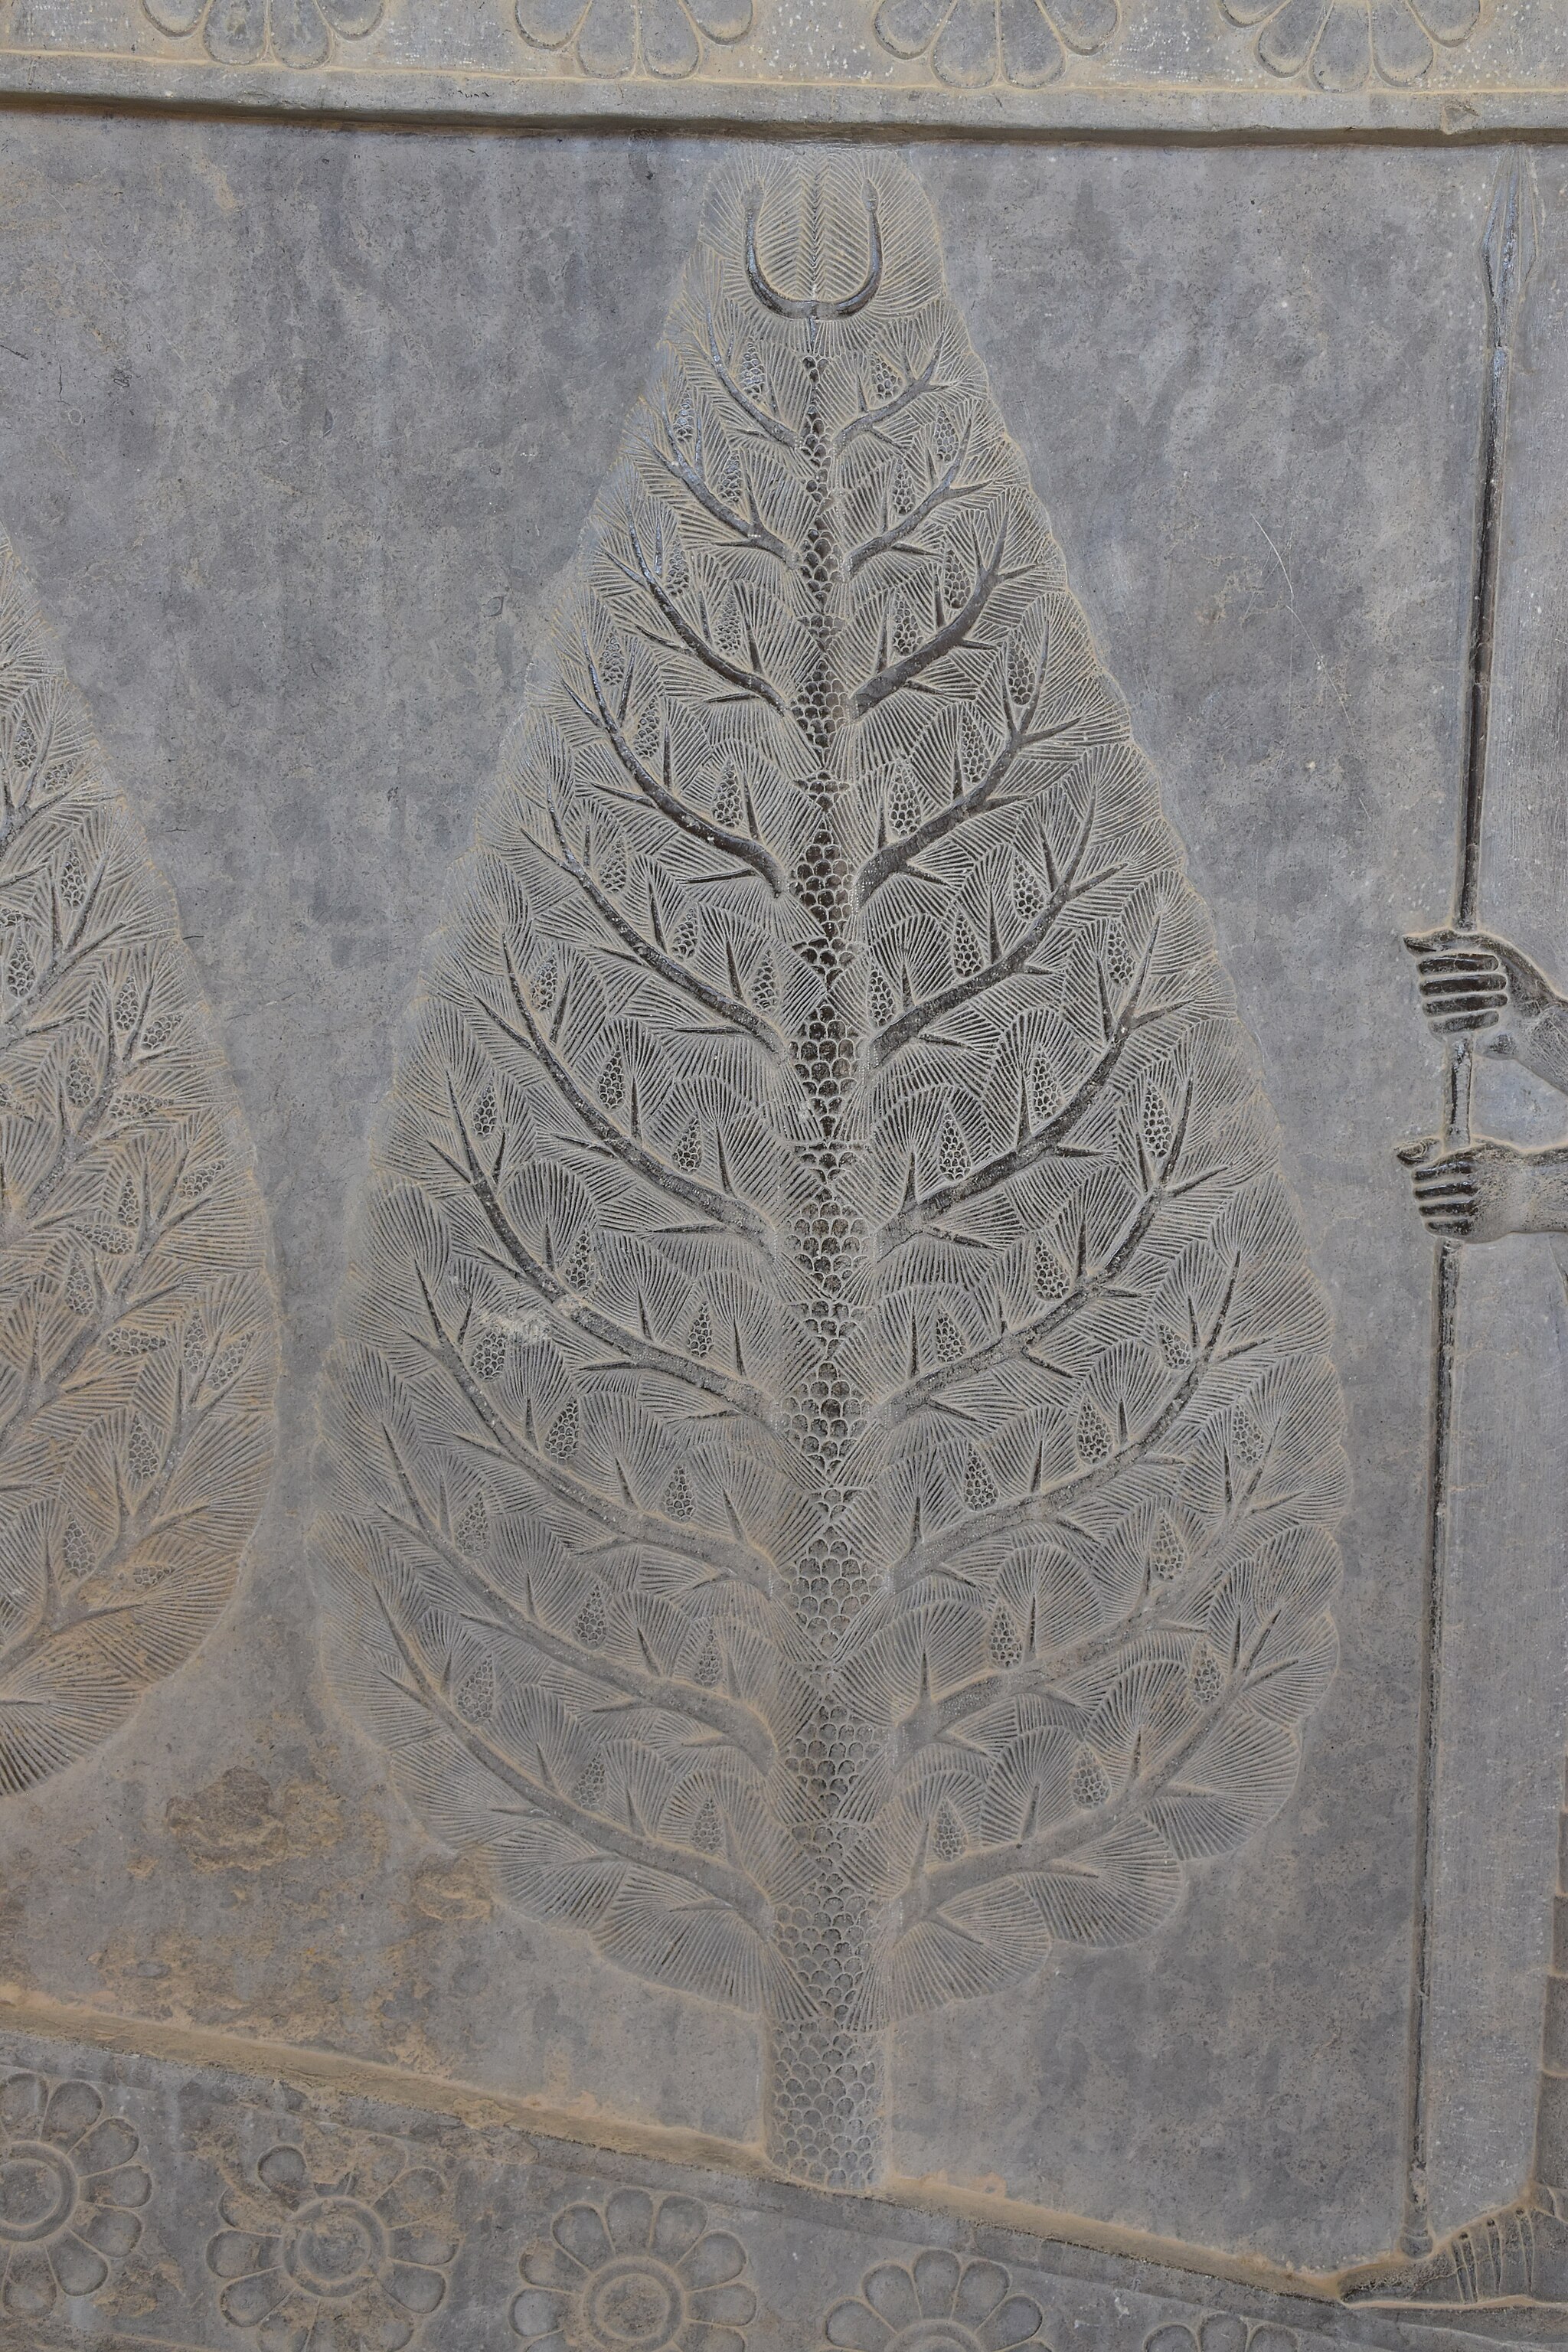
Title: Persepolis apadana stairs tree
Date: 2017-09-14 21:28:12
Categories: Self-published work, Images from Wiki Loves Monuments 2017, Cultural heritage monuments in Iran with known IDs, Uploaded via Campaign:wlm-ir, Apadana stairs of Persepolis, Images from Wiki Loves Monuments 2017 in Iran, Images from Wiki Loves Monuments in Shiraz, 2017 in Persepolis, Reliefs of cypress trees in Persepolis